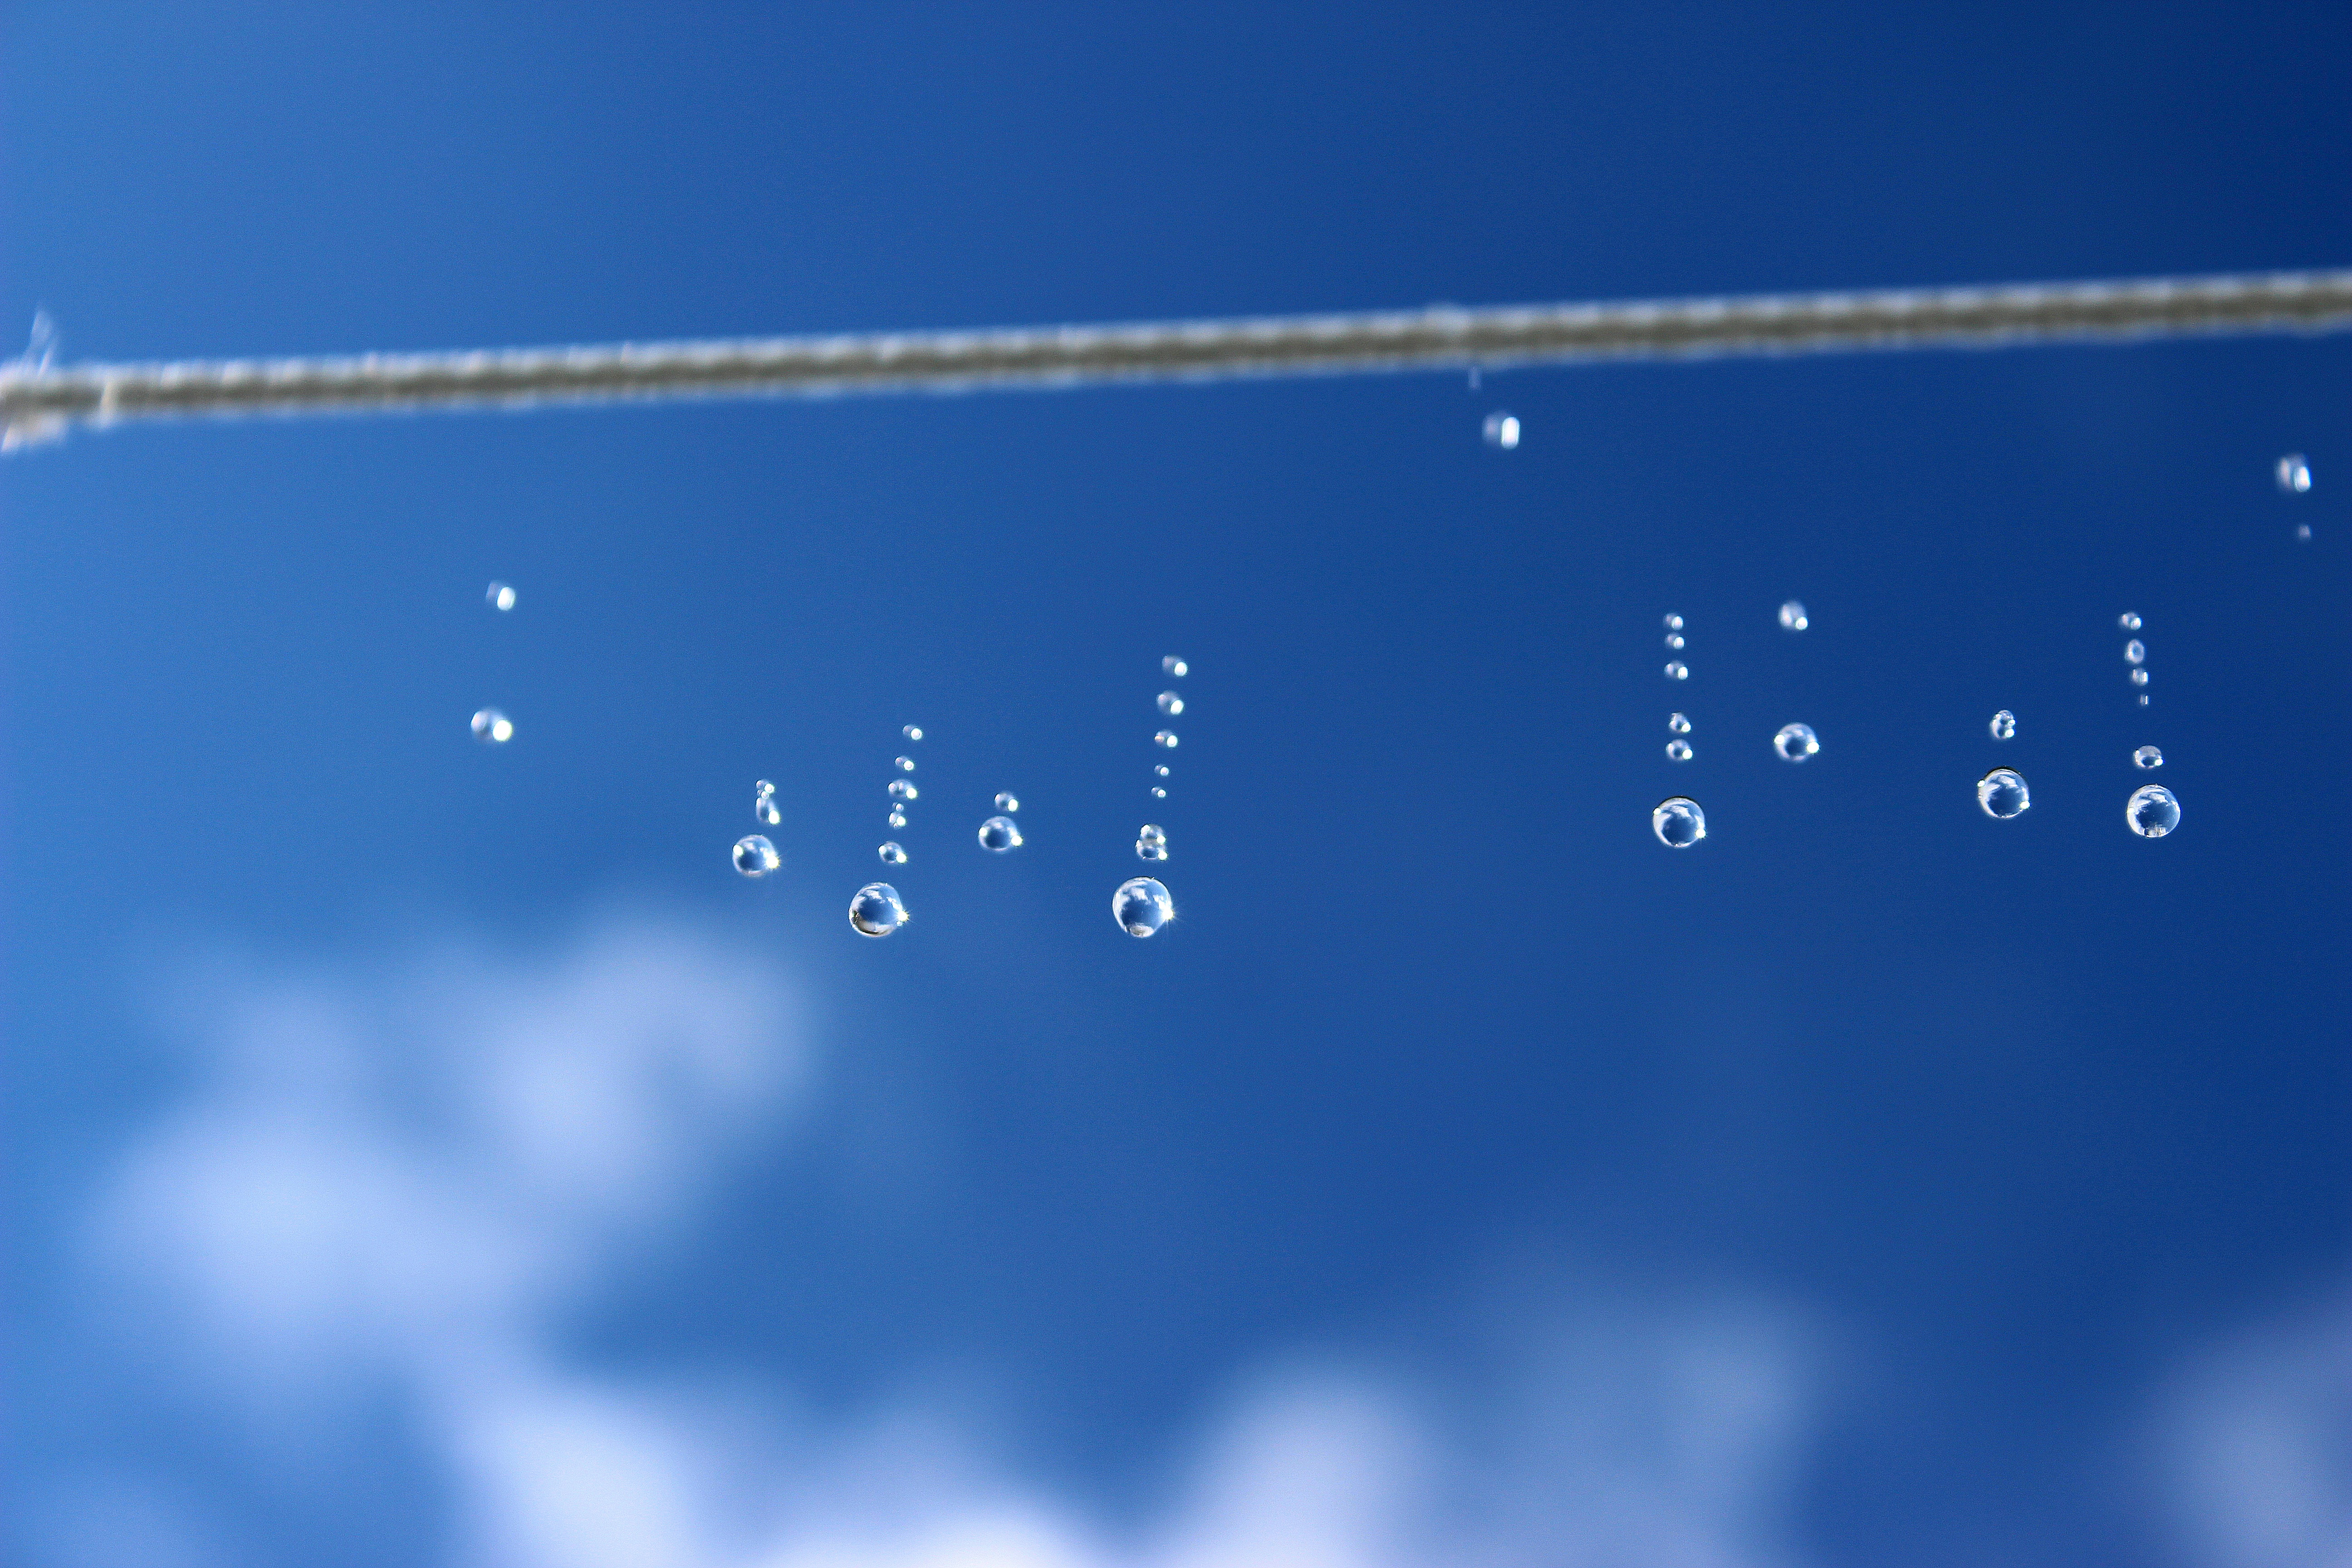
water, drop, dew, sky, sunlight, raindrop, atmosphere, line, reflection, blue, drip, drop of water, mirroring, moisture, macro photography, beaded, falling drops, falling raindrops, atmosphere of earth, computer wallpaper